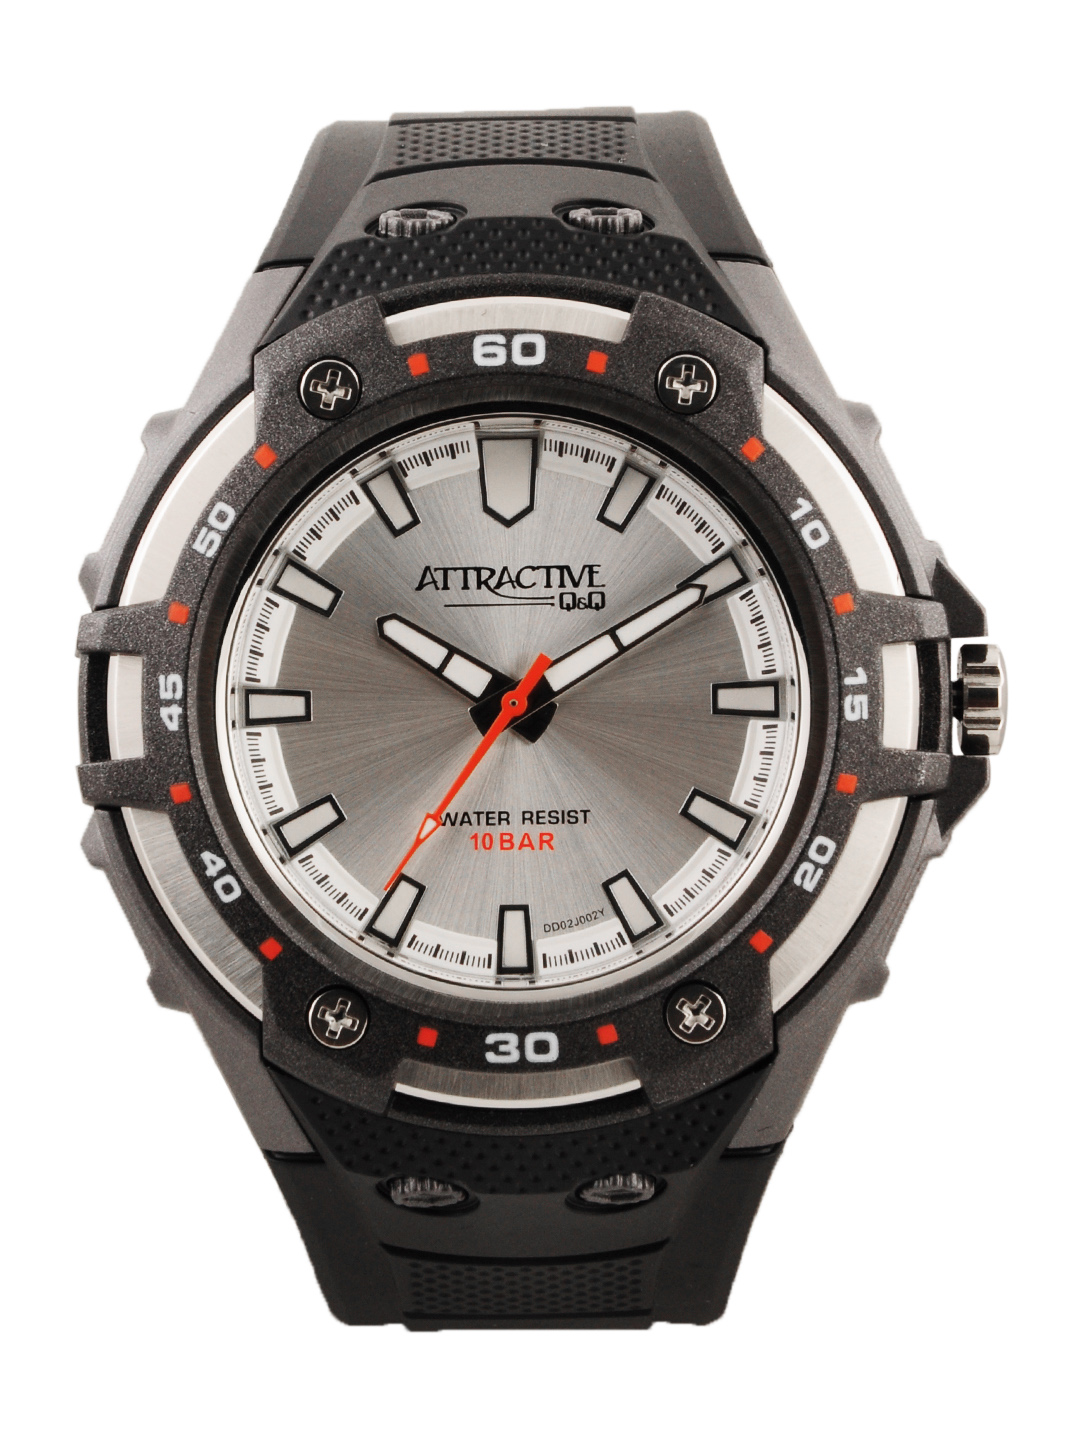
Q&Q Men Silver Dial Watch
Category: Accessories / Watches / Watches
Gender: Men
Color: Silver
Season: Winter 2016
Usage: Casual